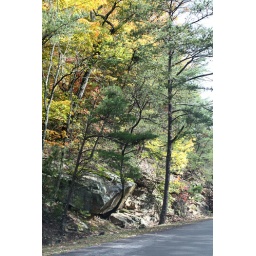
I thought the way the tree grew in a curve around the rock wasinteresting.